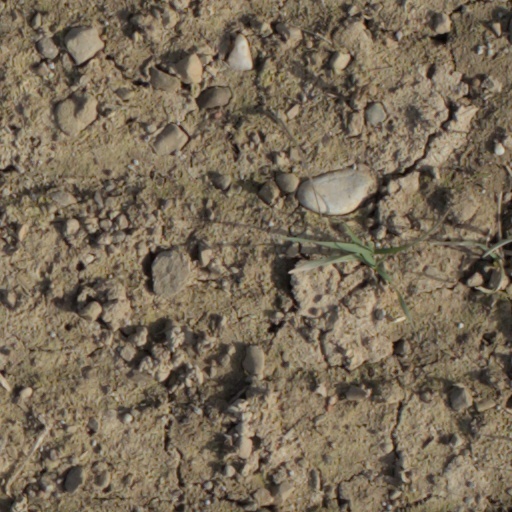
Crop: wheat